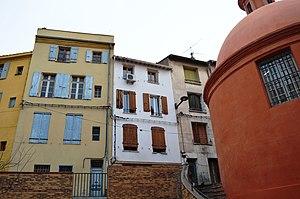
Quartier St Jacques
Renée Vidal, née Zélia Rose Claudine Vidal à Perpignan le 26 mai 1861 et morte à Ille-sur-Têt le 15 octobre 1911, est une chanteuse mezzo-soprano et contralto française.